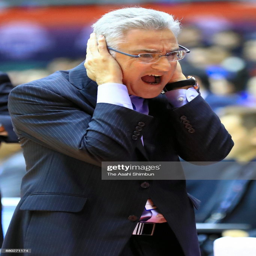
athlete of shots during the match .